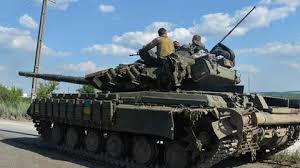
Label: Tank